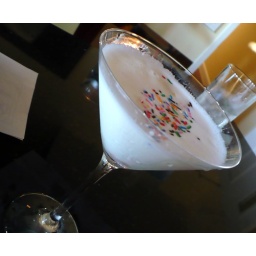
a lovely combination of Malibu coconut rum &amp;amp; Godiva white chocolate liquor.  ~Lift a glass in honor of Hedwig~